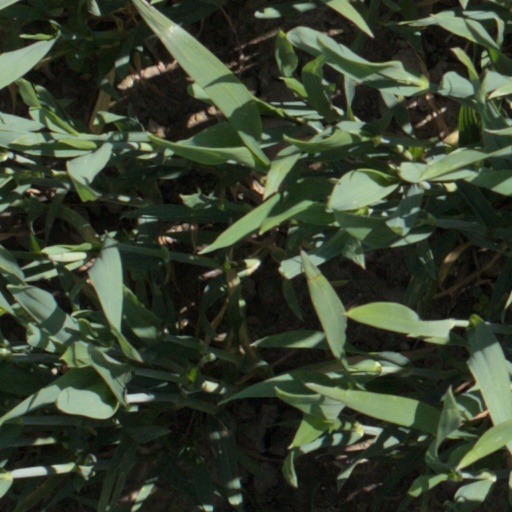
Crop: wheat